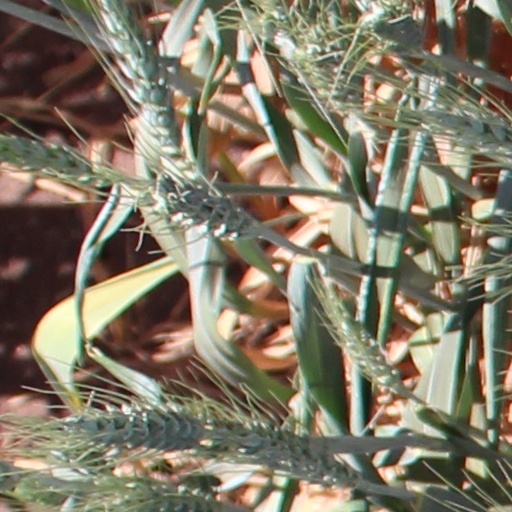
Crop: wheat